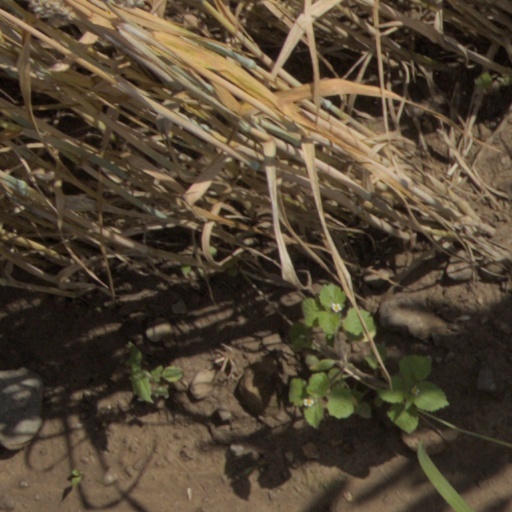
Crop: wheat